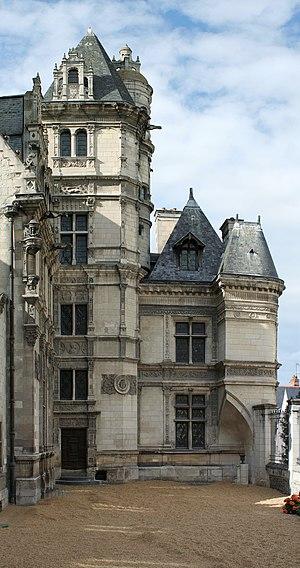
Hôtel Pincé à Angers, construit au XVIe siècle par Jean Delspine (1505-1576).
Le tuffeau, ou tufeau, est de la craie micacée ou sableuse à grain fin, de couleur blanche ou crème parfois jaunâtre, et contenant quelques paillettes de mica blanc. Elle est extraite de carrières dans des strates de l'ère secondaire au crétacé supérieur, étage turonien. Cette pierre de taille tendre permet de bâtir et de réaliser les décors typiques de l'architecture de la Renaissance que l'on trouve dans les régions autour de la Loire.